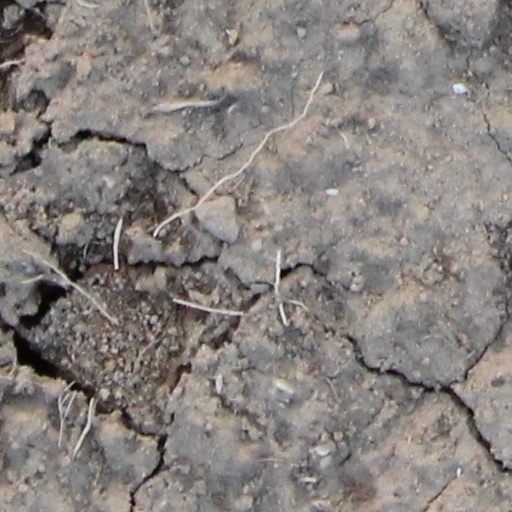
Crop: wheat